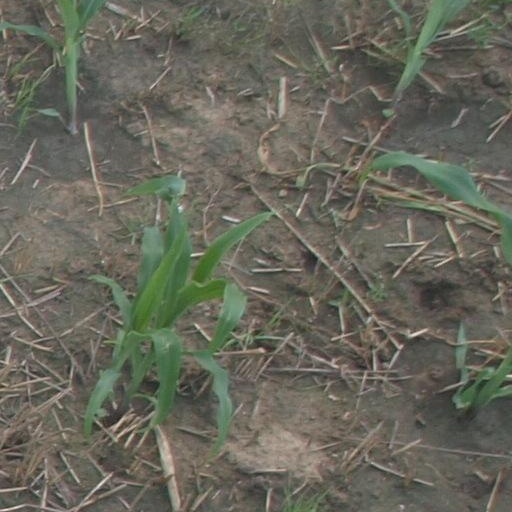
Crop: maize; corn